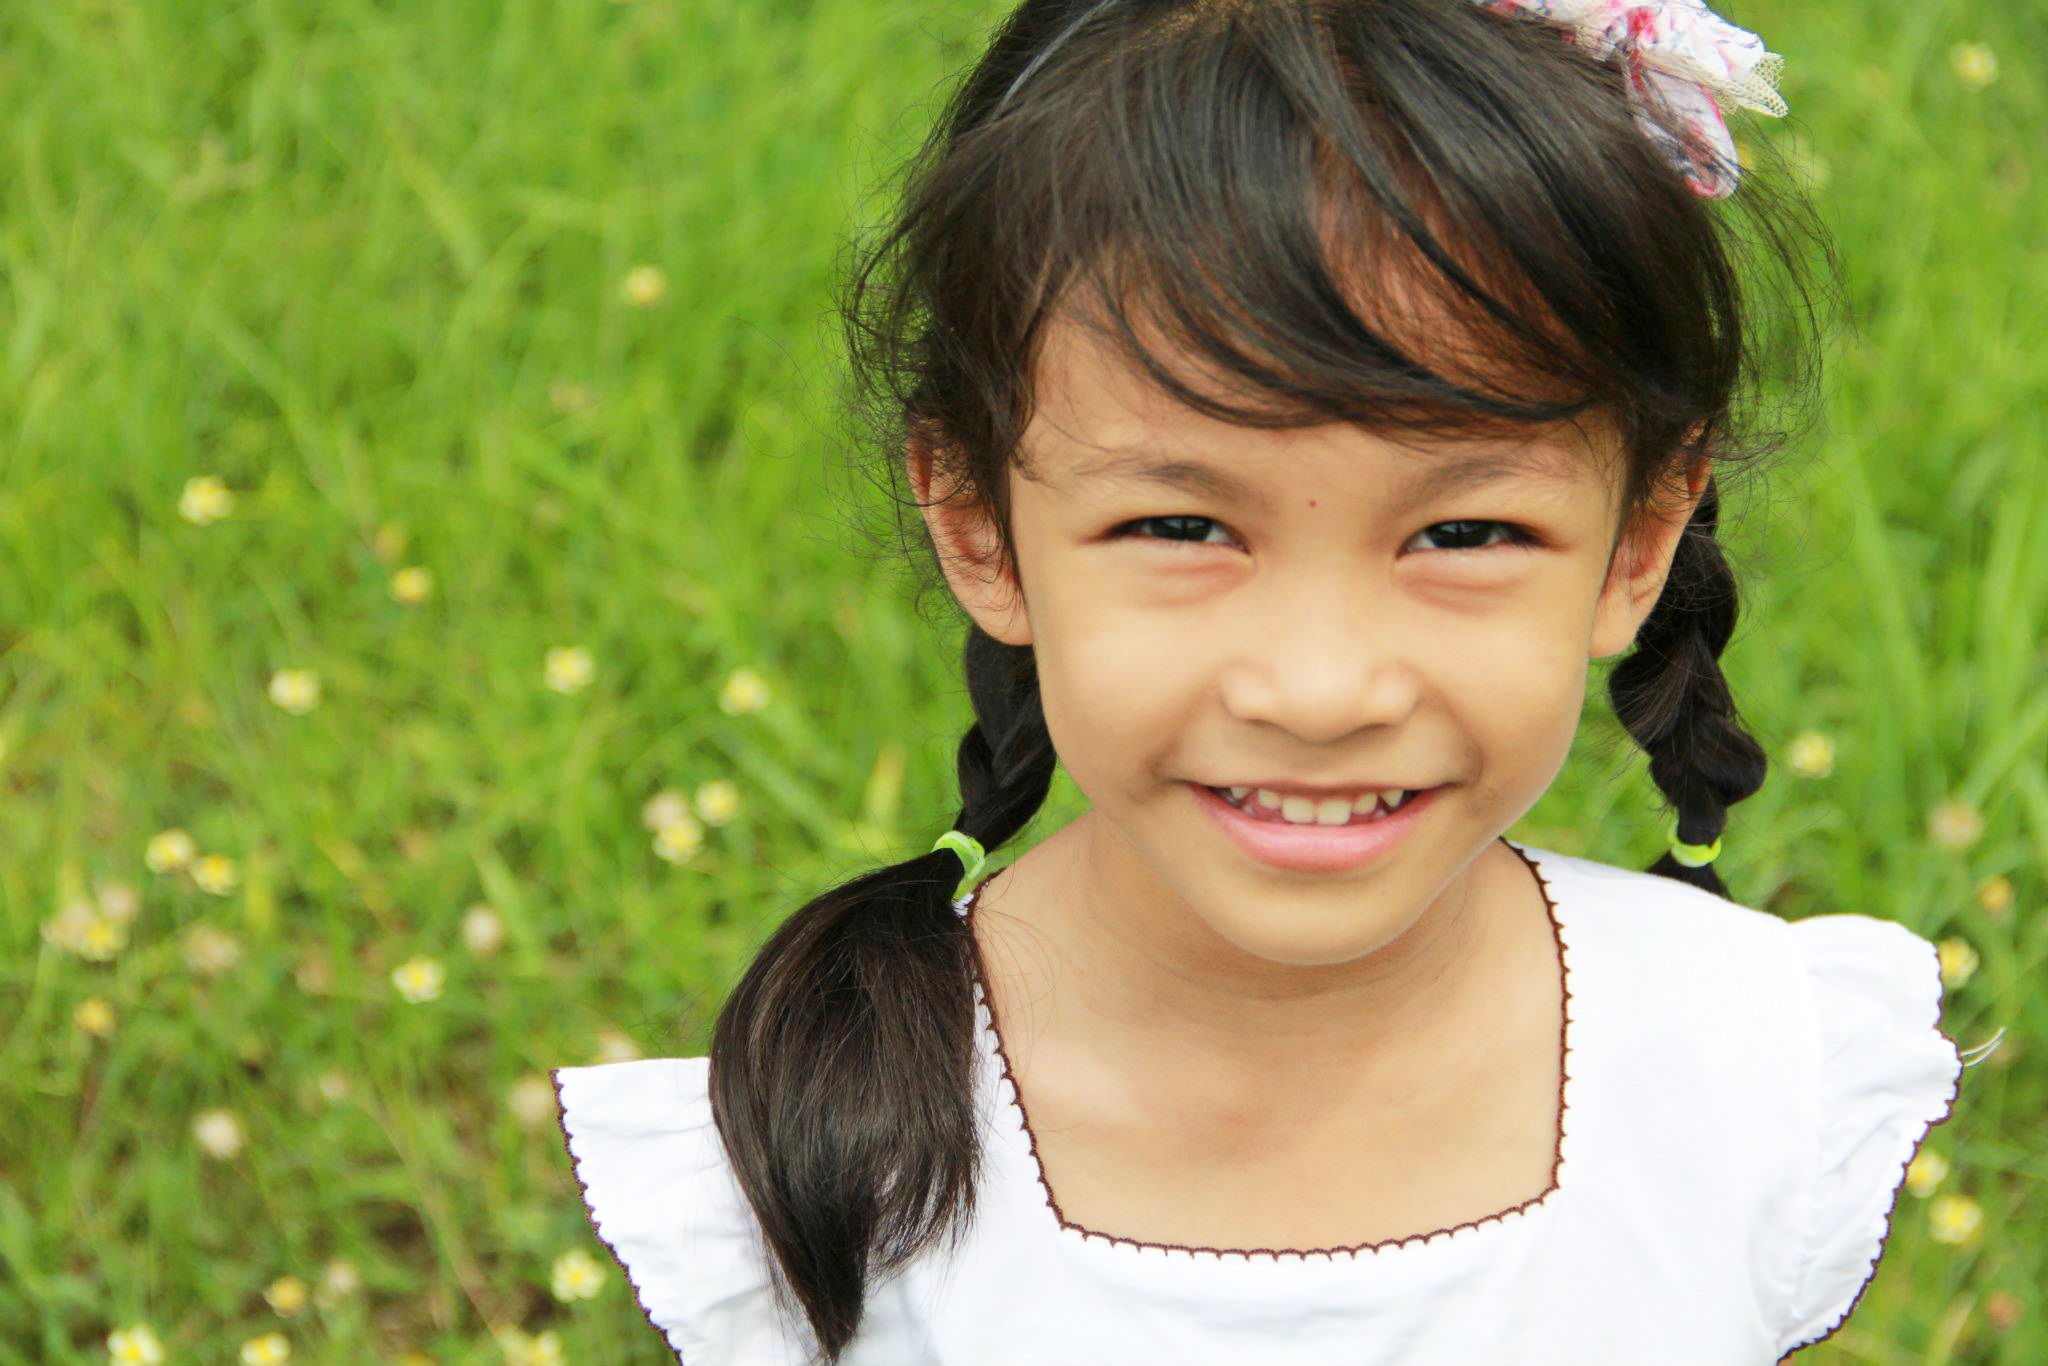
nature, grass, outdoor, person, people, girl, woman, flower, cute, summer, portrait, green, child, lady, facial expression, hairstyle, smile, thailand, close up, face, kids, girls, infant, toddler, eye, bright, head, skin, beauty, laughter, mead, emotion, refreshing, flowering grass, beautiful smile, the lawn, surface of grass, cute kid, little kids, portrait photography